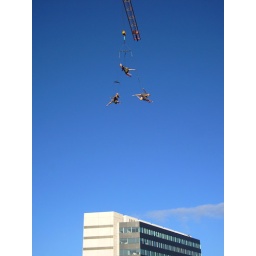
fairies over high towers at ocean terminal